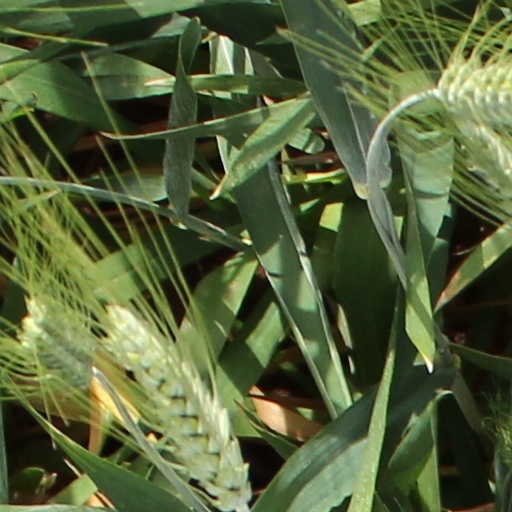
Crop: wheat